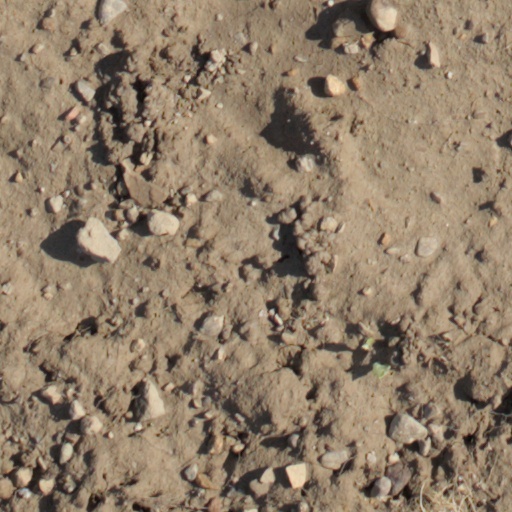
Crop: wheat